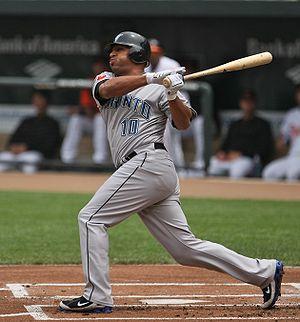
Vernon Wells III est un ancien joueur de champ extérieur de la Ligue majeure de baseball.